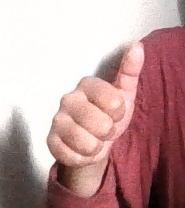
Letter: aleff